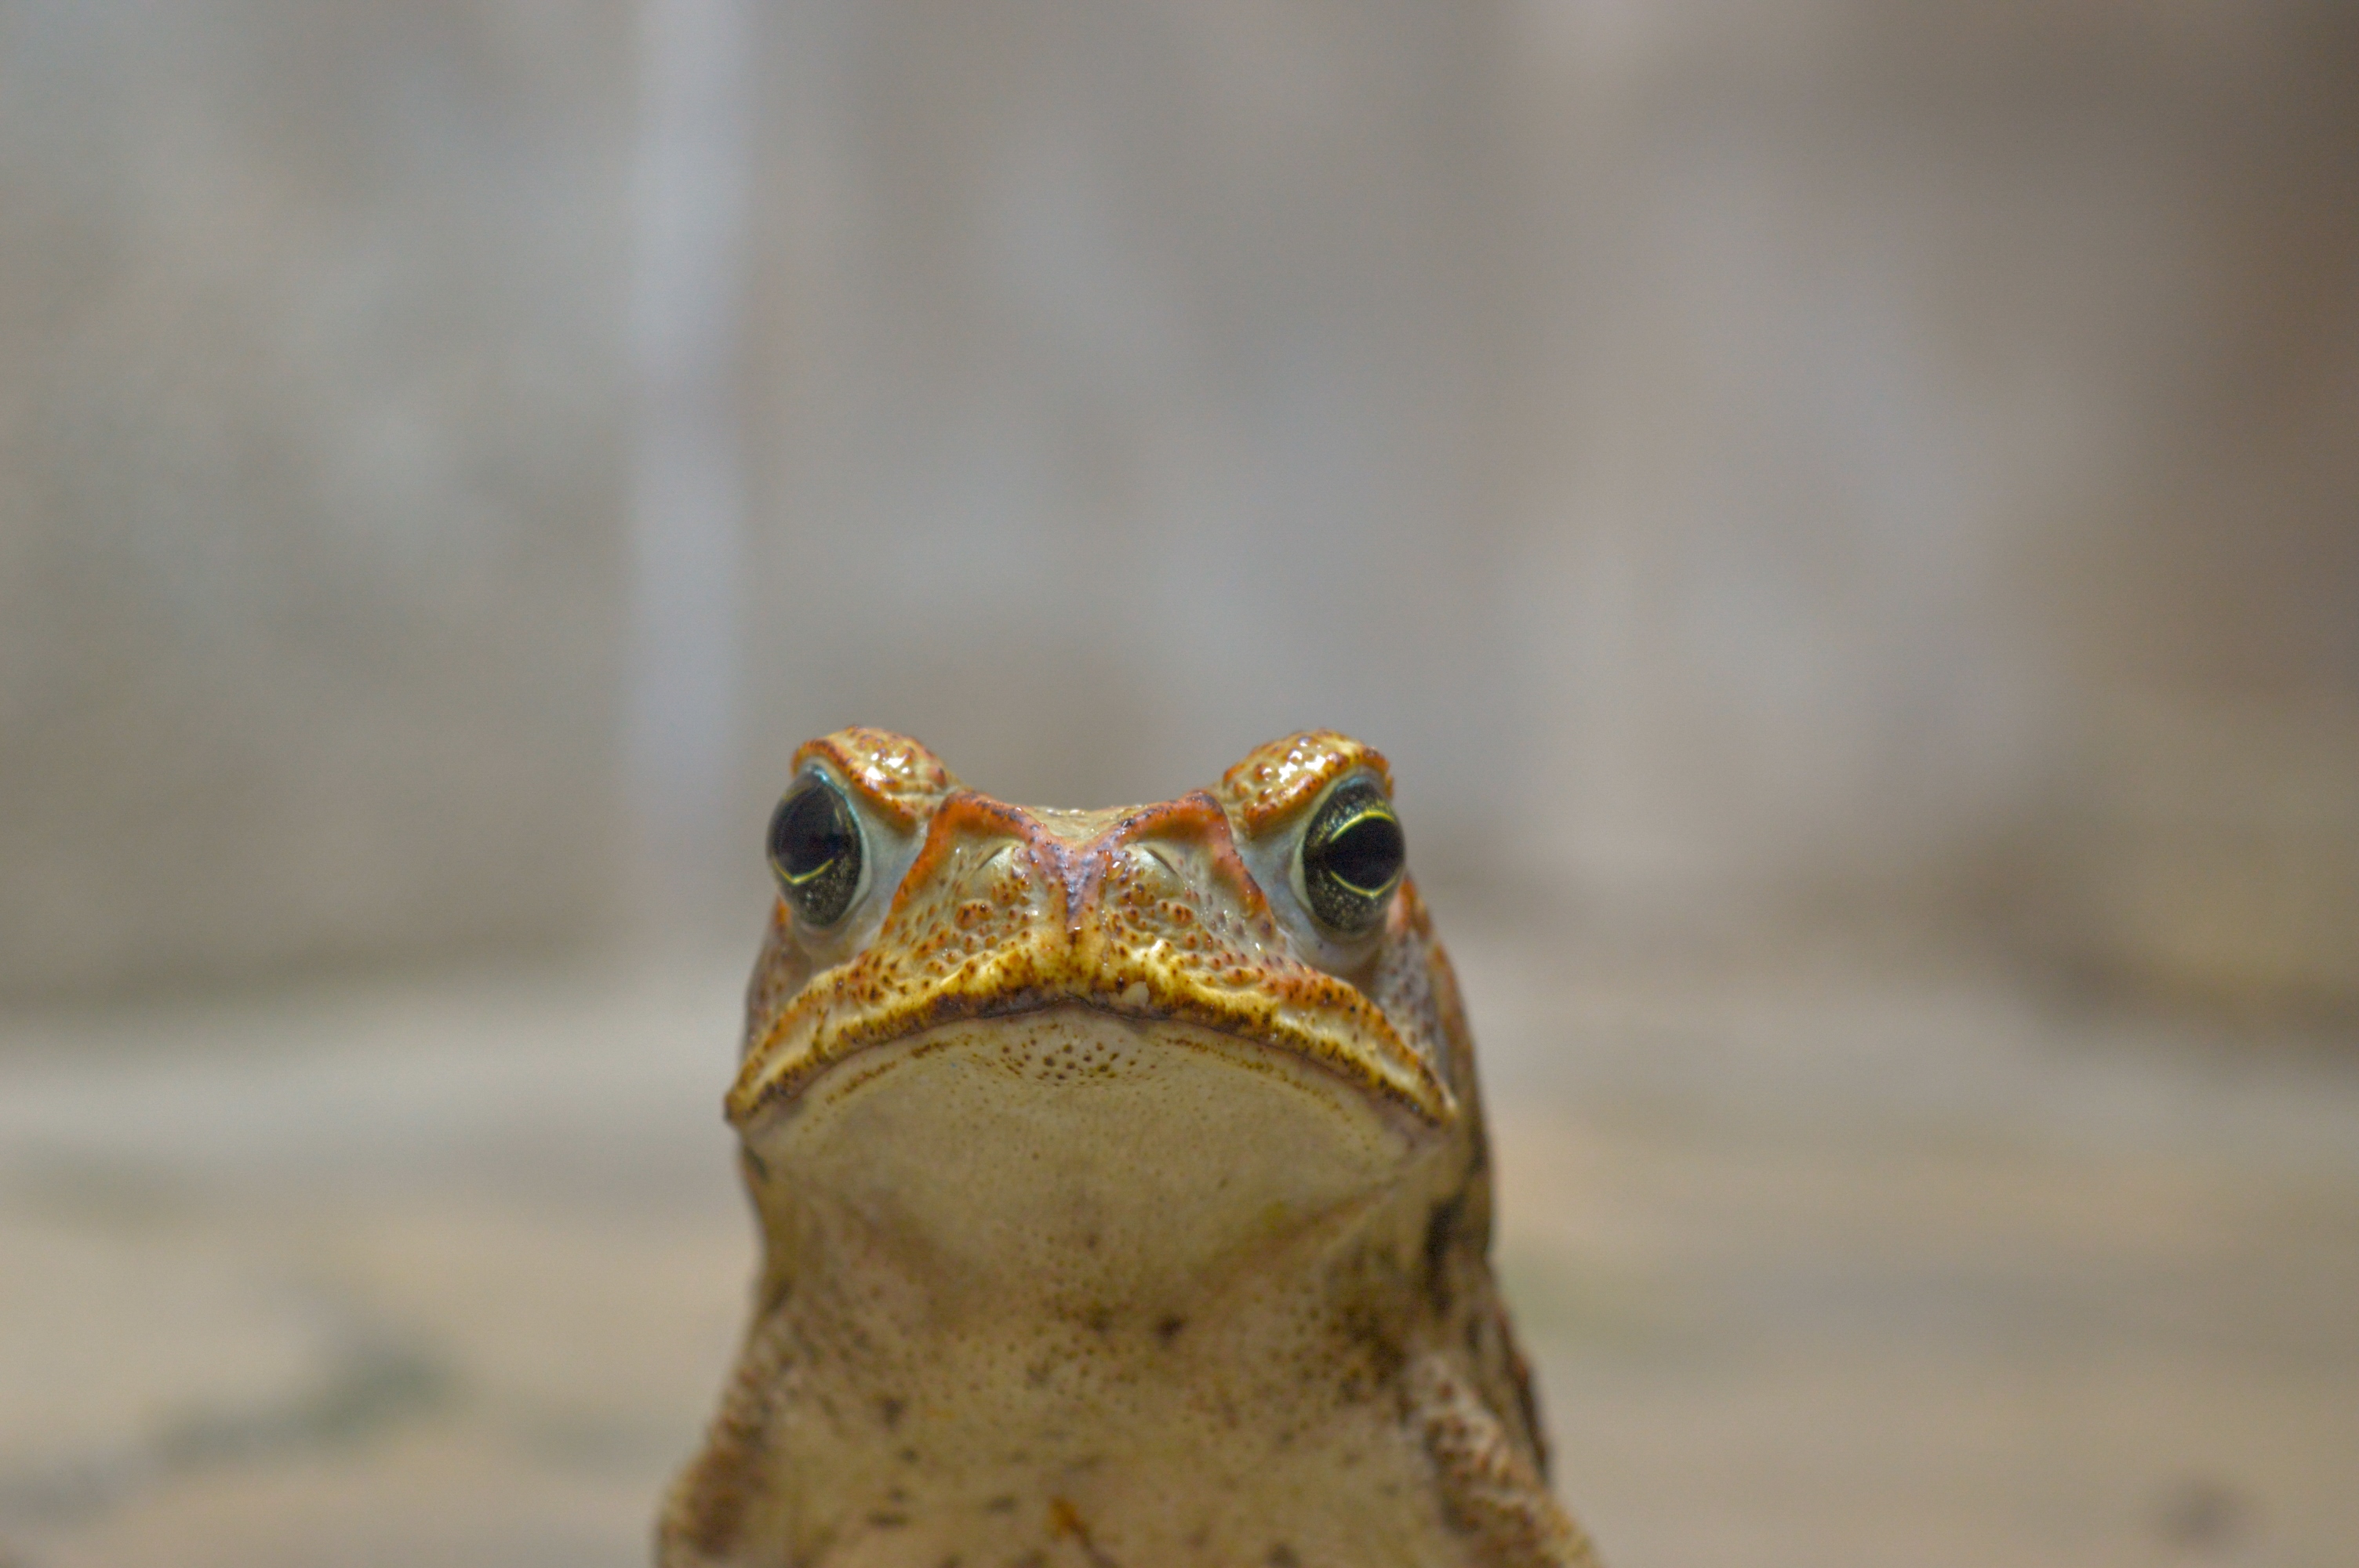
nature, toad, frog, amphibian, eye, terrestrial animal, close up, organ, True frog, bufo, wildlife, Shrub frog, organism, adaptation, True toad, bullfrog, macro photography, Beaked Toad